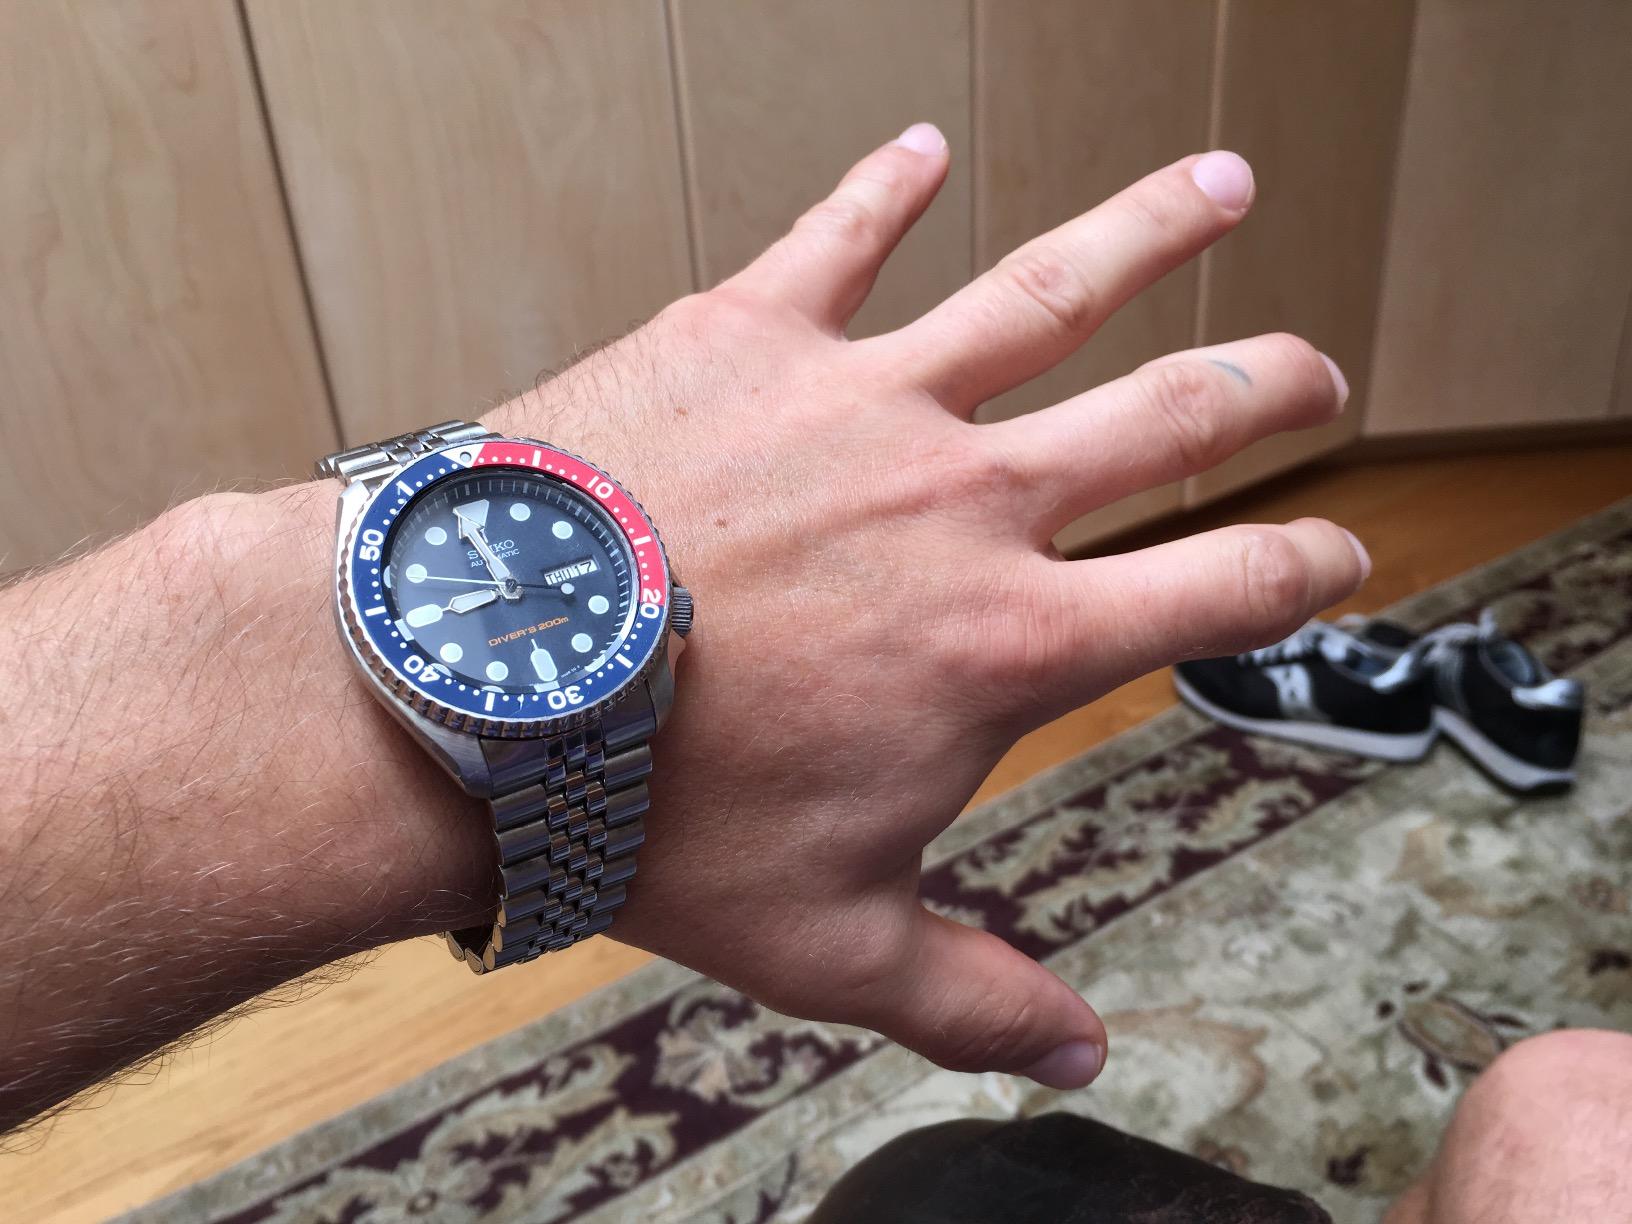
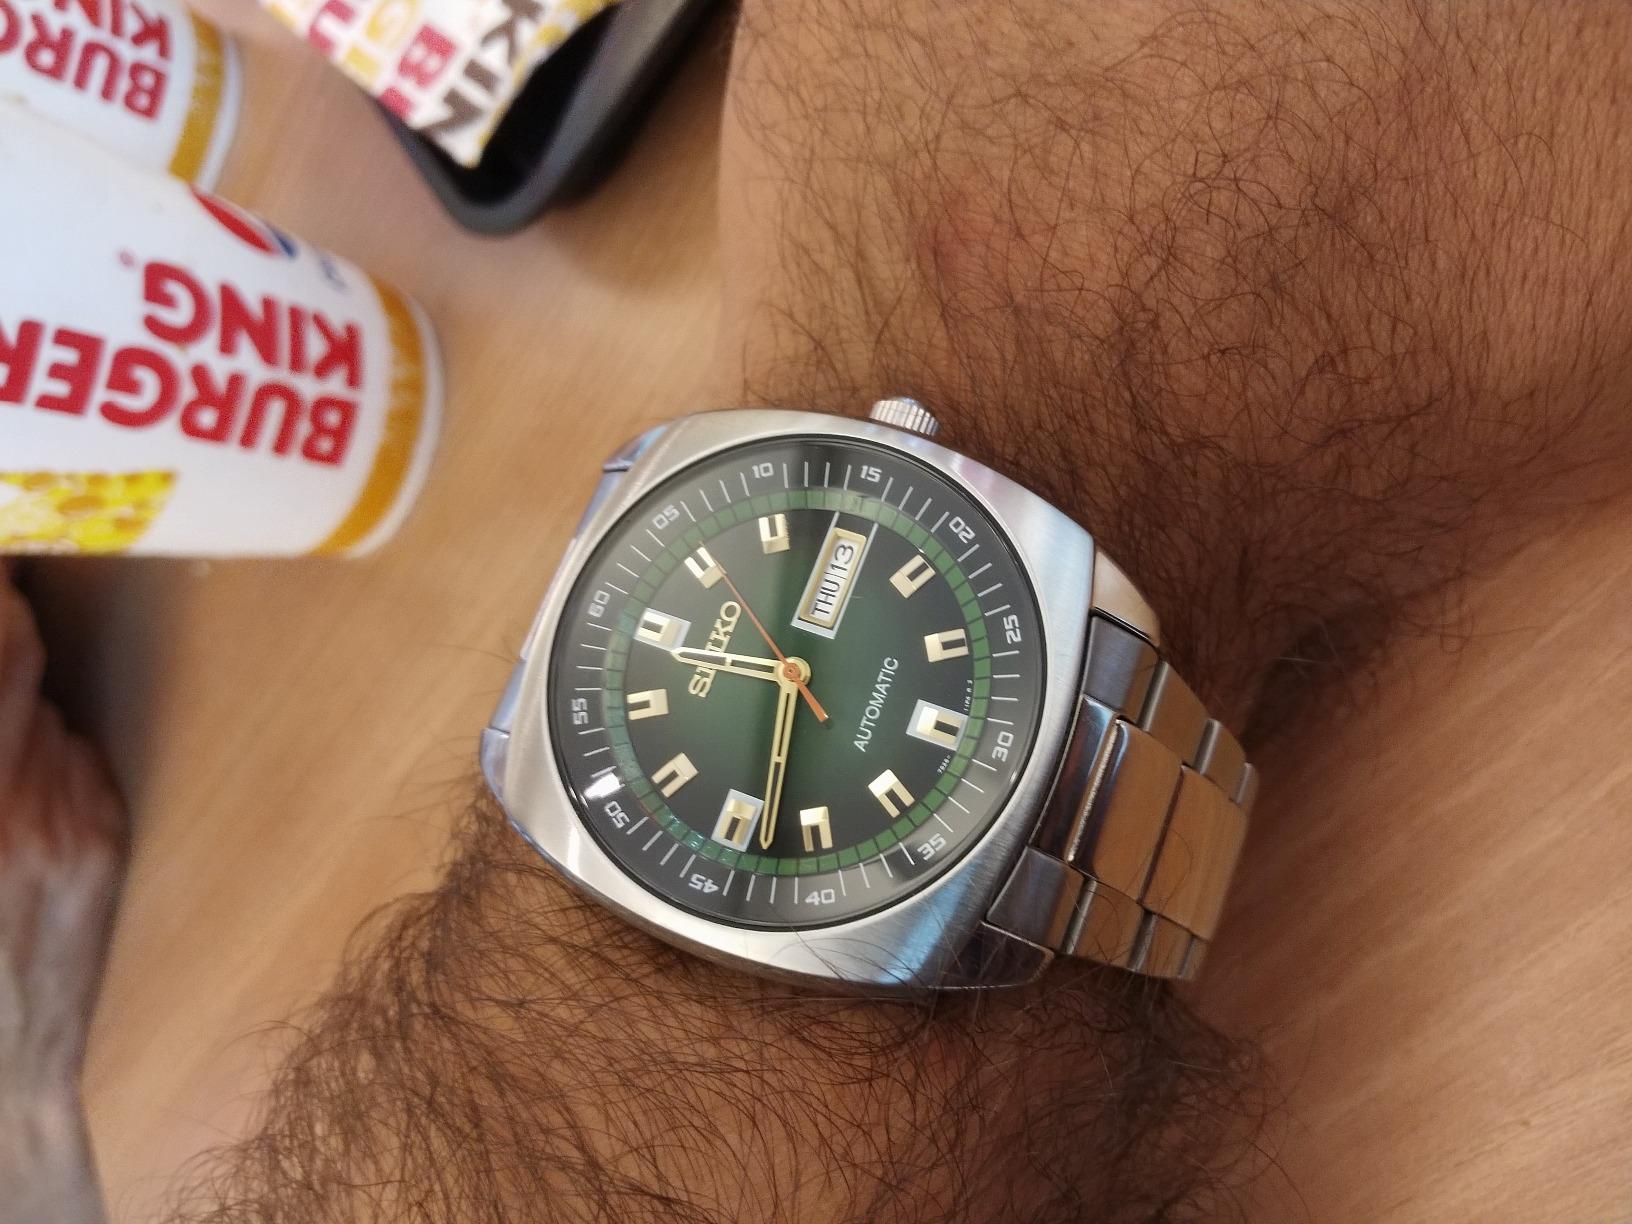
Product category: accessories_watch
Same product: no